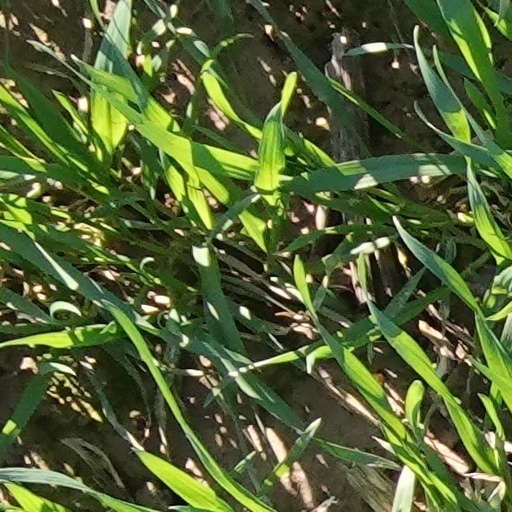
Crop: wheat